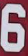
Number: 6